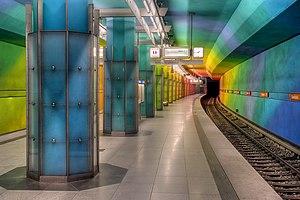
Le métro de Munich constitue avec la S-Bahn le cœur du réseau de transports en commun de la capitale de la Bavière. Le métro de Munich a été ouvert en 1971, à l'occasion des Jeux olympiques d'été de 1972 et s'étend sur 100 km avec un ratio de stations par habitants très haut. La densité de son équipement en escaliers roulants et en ascenseurs ainsi que la qualité des correspondances assurées font du métro de Munich l'un des plus conviviaux d'Europe.